Food Fight: The Inside Story of the Food Industry

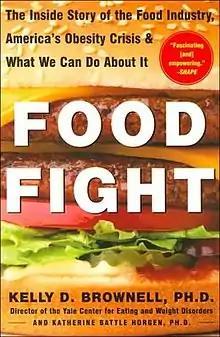
Paperback edition

Food Fight: The Inside Story of the Food Industry, America's Obesity Crisis, & What We Can Do About It, published on September 16, 2004, by McGraw-Hill, was written by Kelly D. Brownell, Director of the Rudd Center for Food Policy and Obesity at Yale.